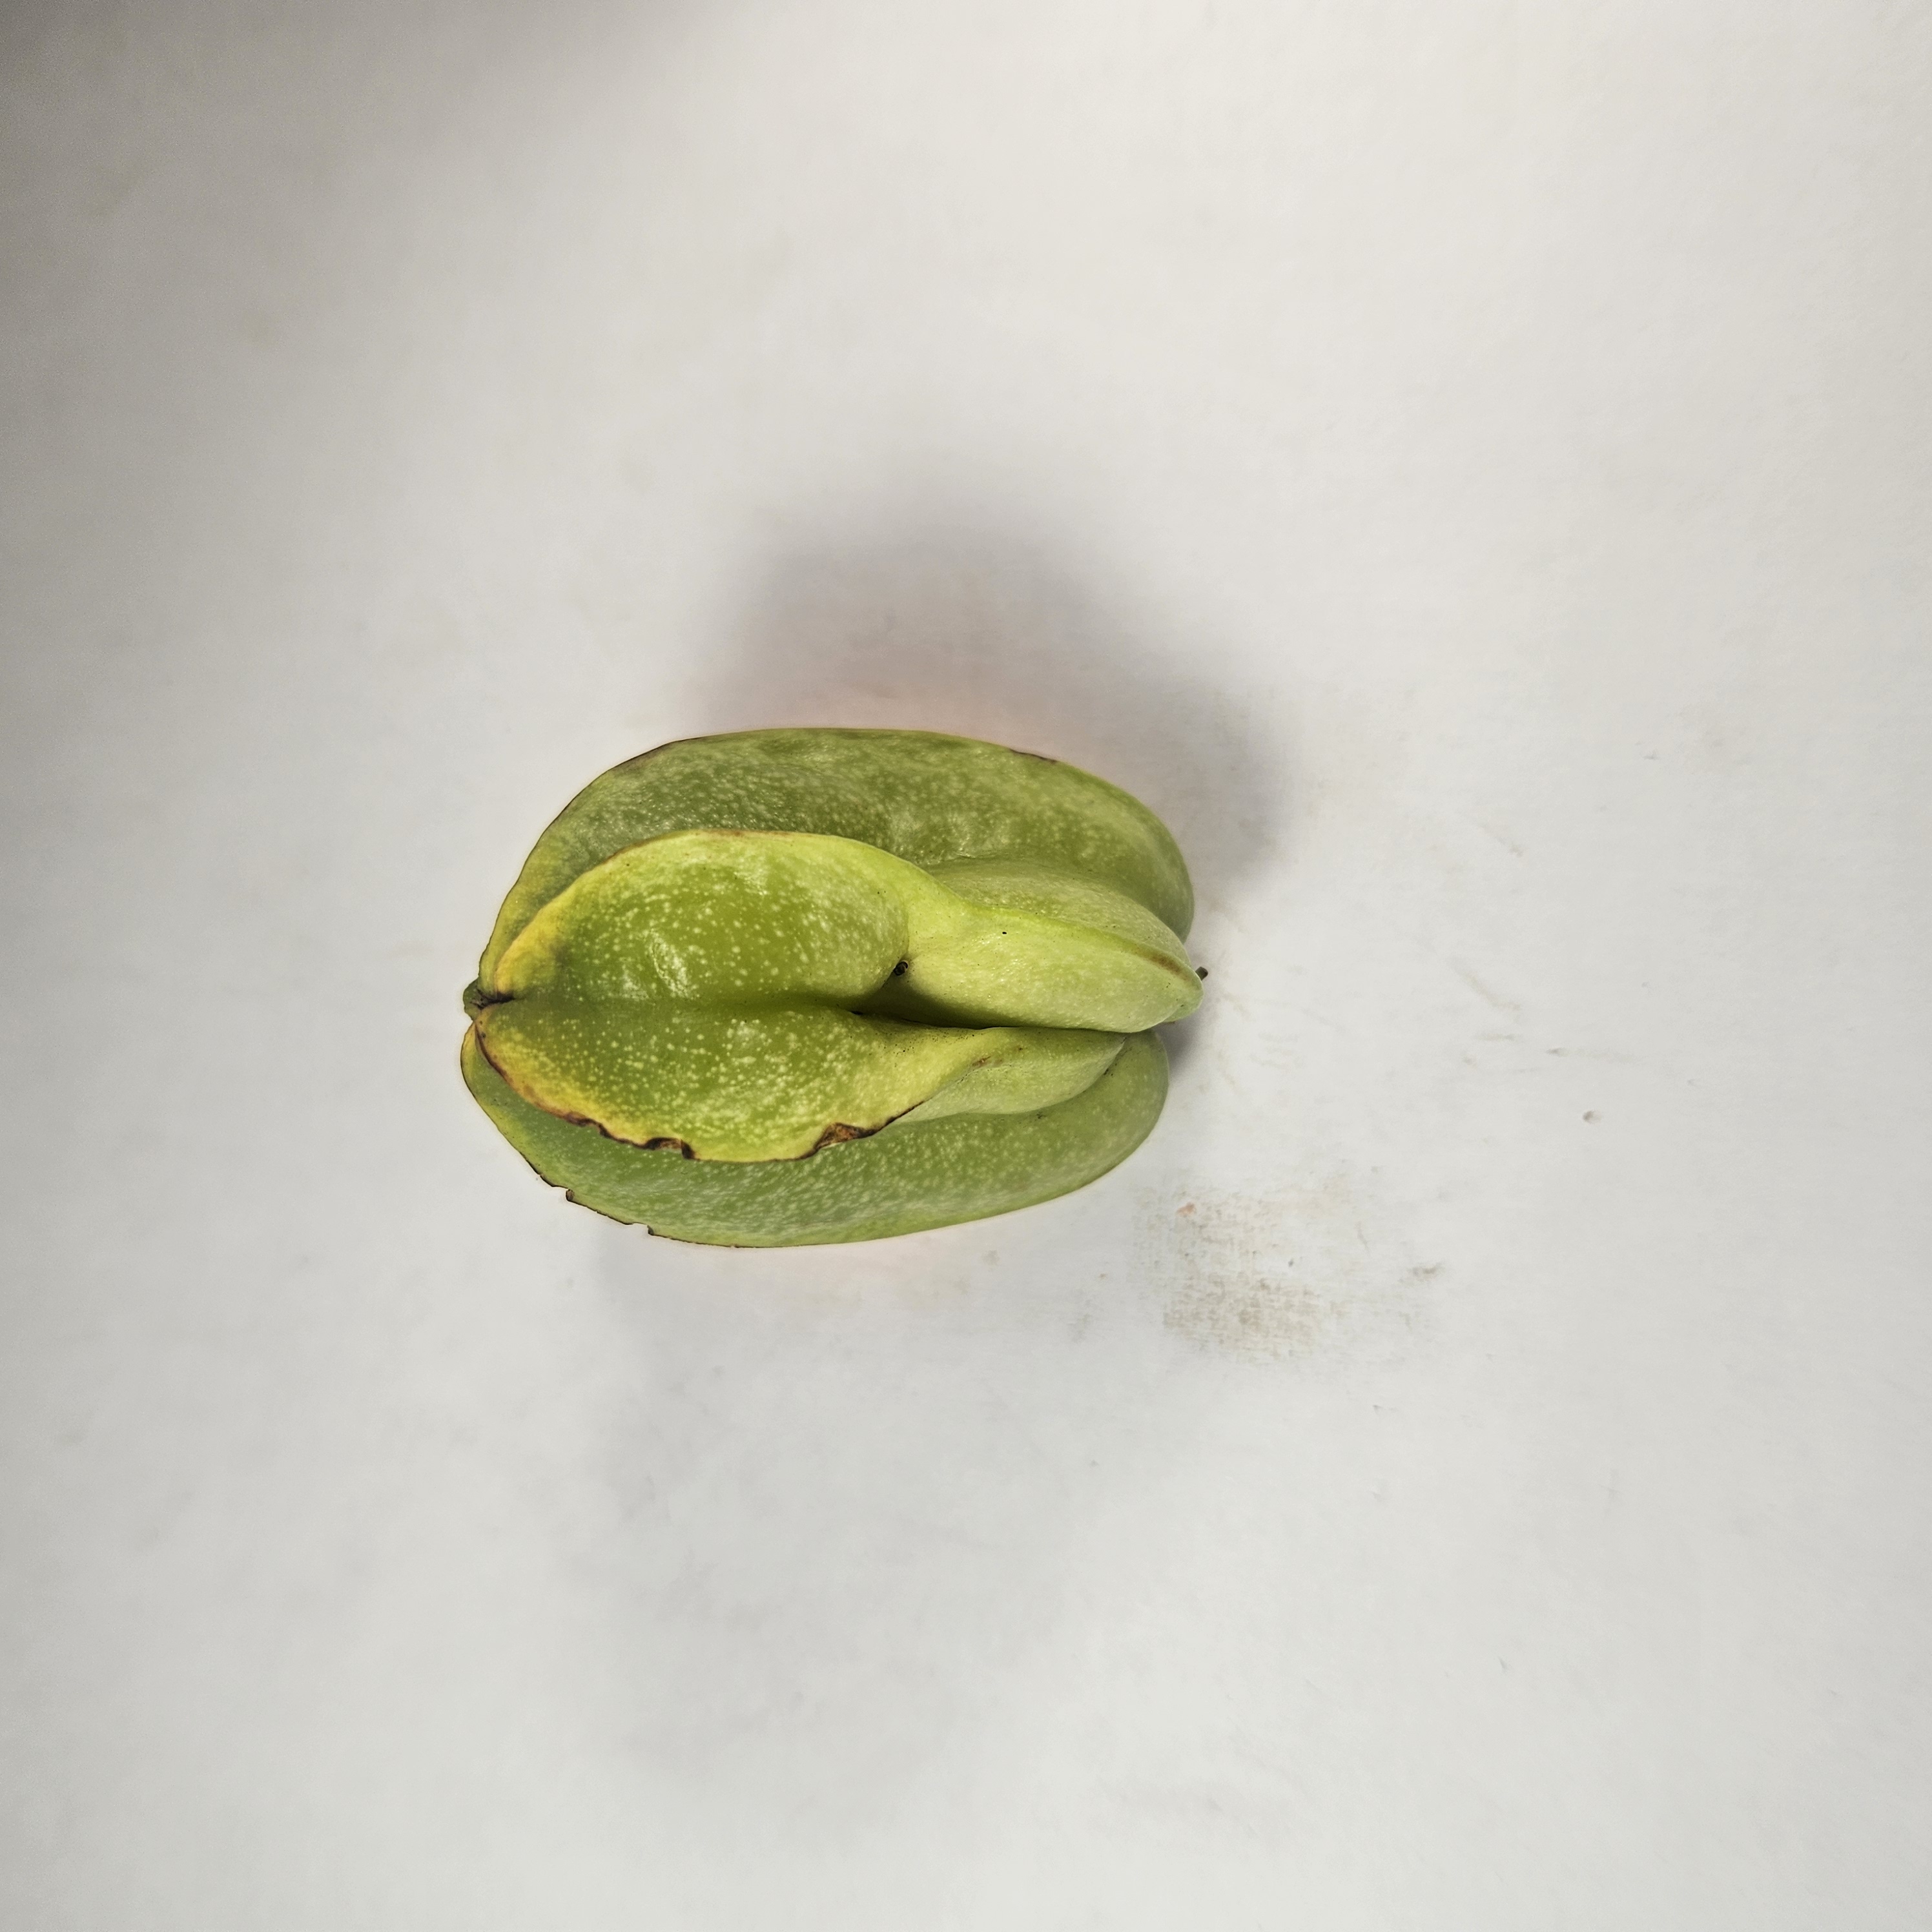
Label: Unhealthy Fruits